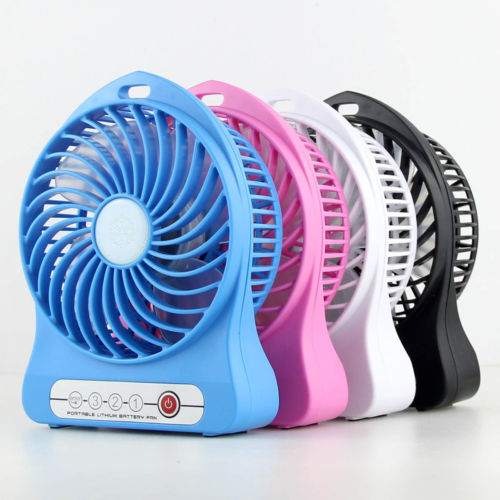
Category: fan